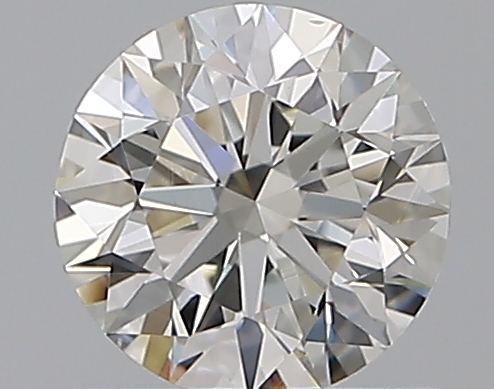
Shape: round
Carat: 0.7
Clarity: VS1
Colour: H
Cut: EX
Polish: EX
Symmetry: EX
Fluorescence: N
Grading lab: GIA
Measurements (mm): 5.63 x 5.66 x 3.54